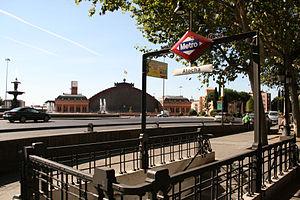
Estación del Arte est une station de la ligne 1 du métro de Madrid, en Espagne.